Leulumoega

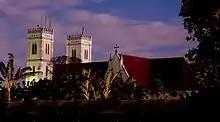
Roman Catholic Basilica Sancta Ana

Leulumoega Tuai is a village situated on the northwest coast Upolu island in Samoa. The village is part of the A'ana Alofi 3 Electoral Constituency ("Faipule District") which forms part of the larger A'ana political district.